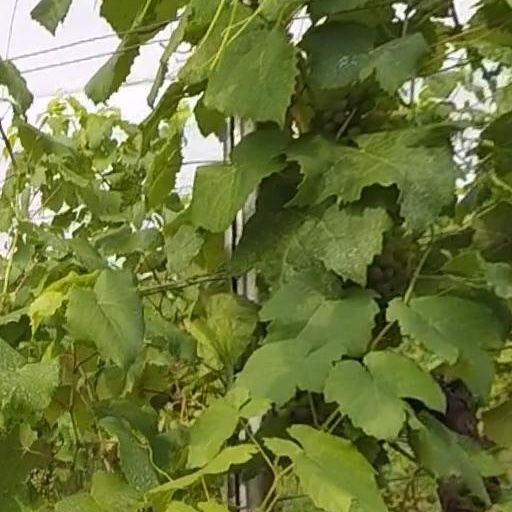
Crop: grape